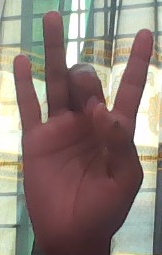
ASL sign: 8